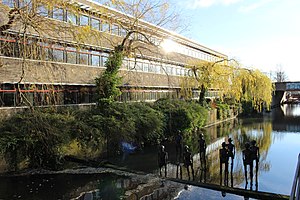
Albertslund Rådhus
Albertslund Rådhus blok A
Albertslund Rådhus længe 1
Albertslund Rådhus er rådhuset i Albertslund Kommune opført i 1971 og udbygget i 1973. Rådhuset består af tre blokke og en mellembygning.